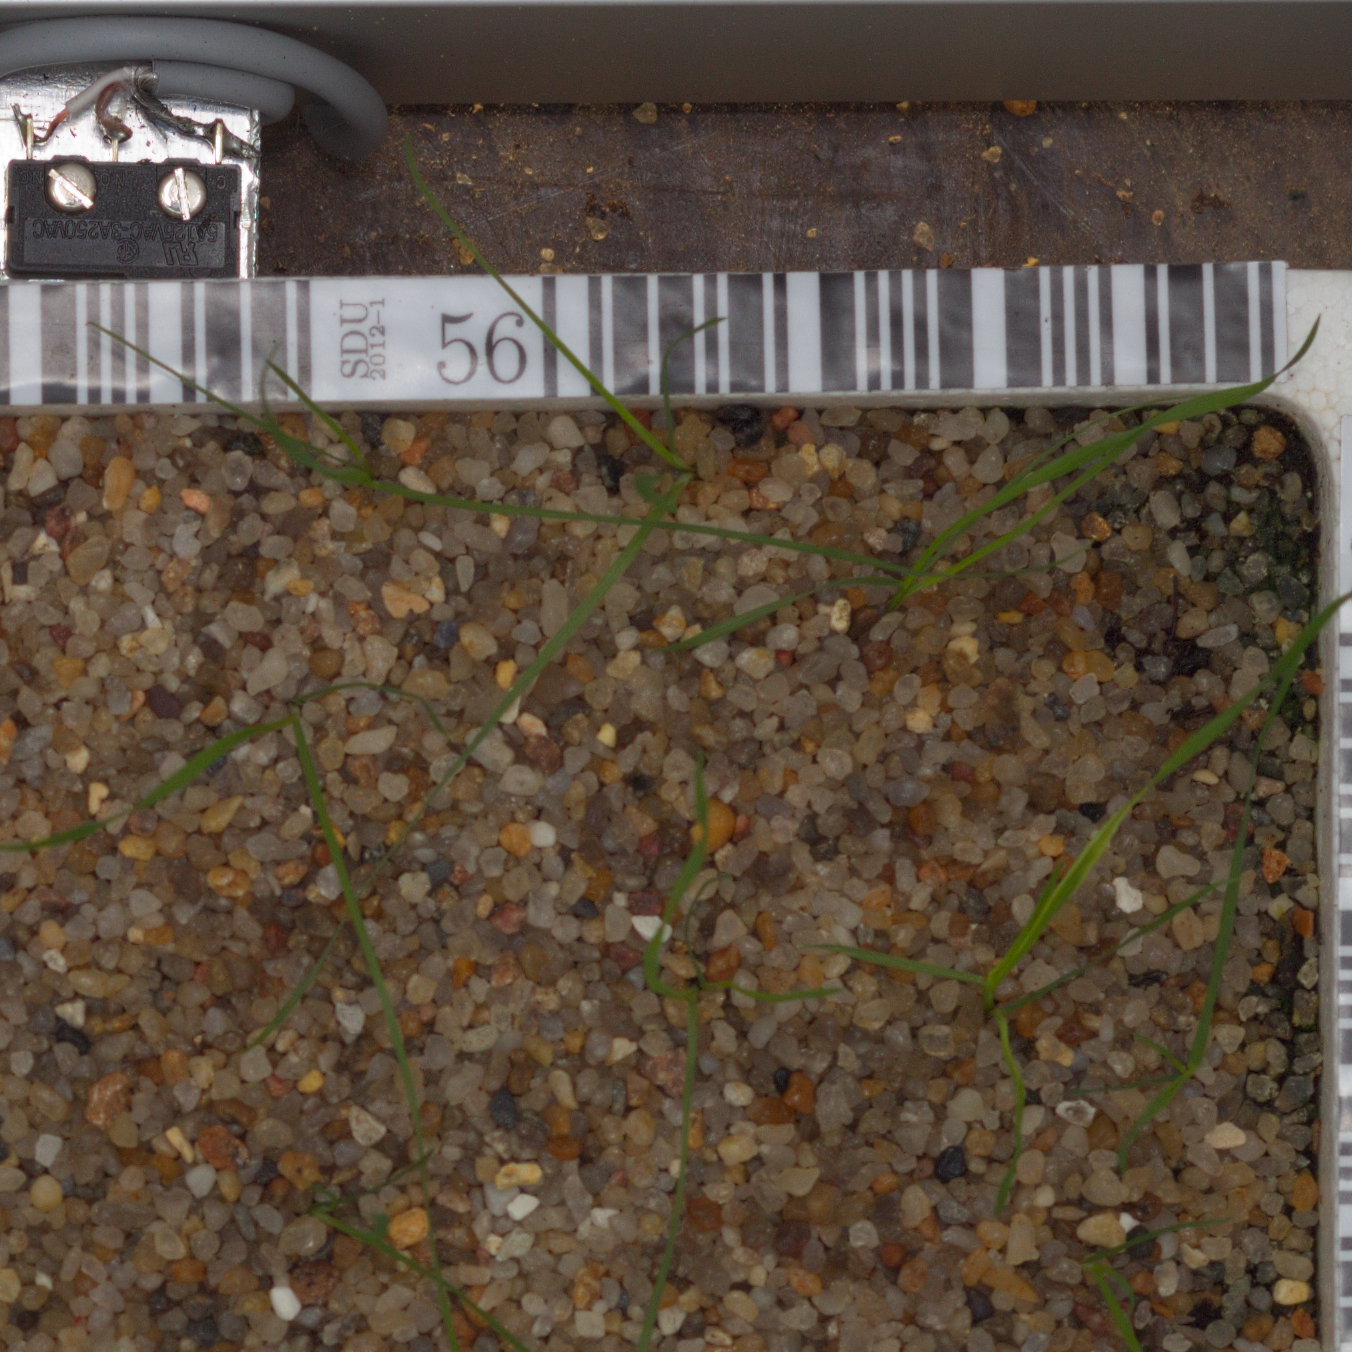
Label: loose_silkybent